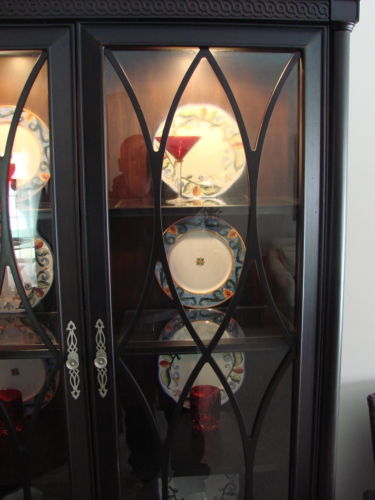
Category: cabinet